Main Street Historic District (Fort Atkinson)

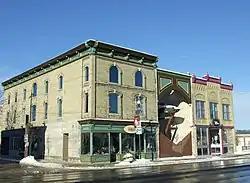

The Main Street Historic District in Fort Atkinson, Wisconsin, United States, was placed on the National Register of Historic Places in 1984. The district is composed of 51 buildings on or within a block of Main Street.